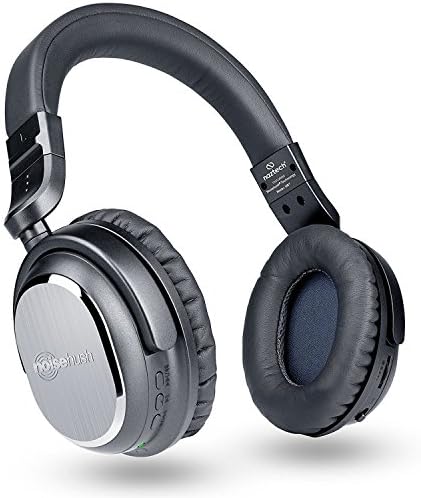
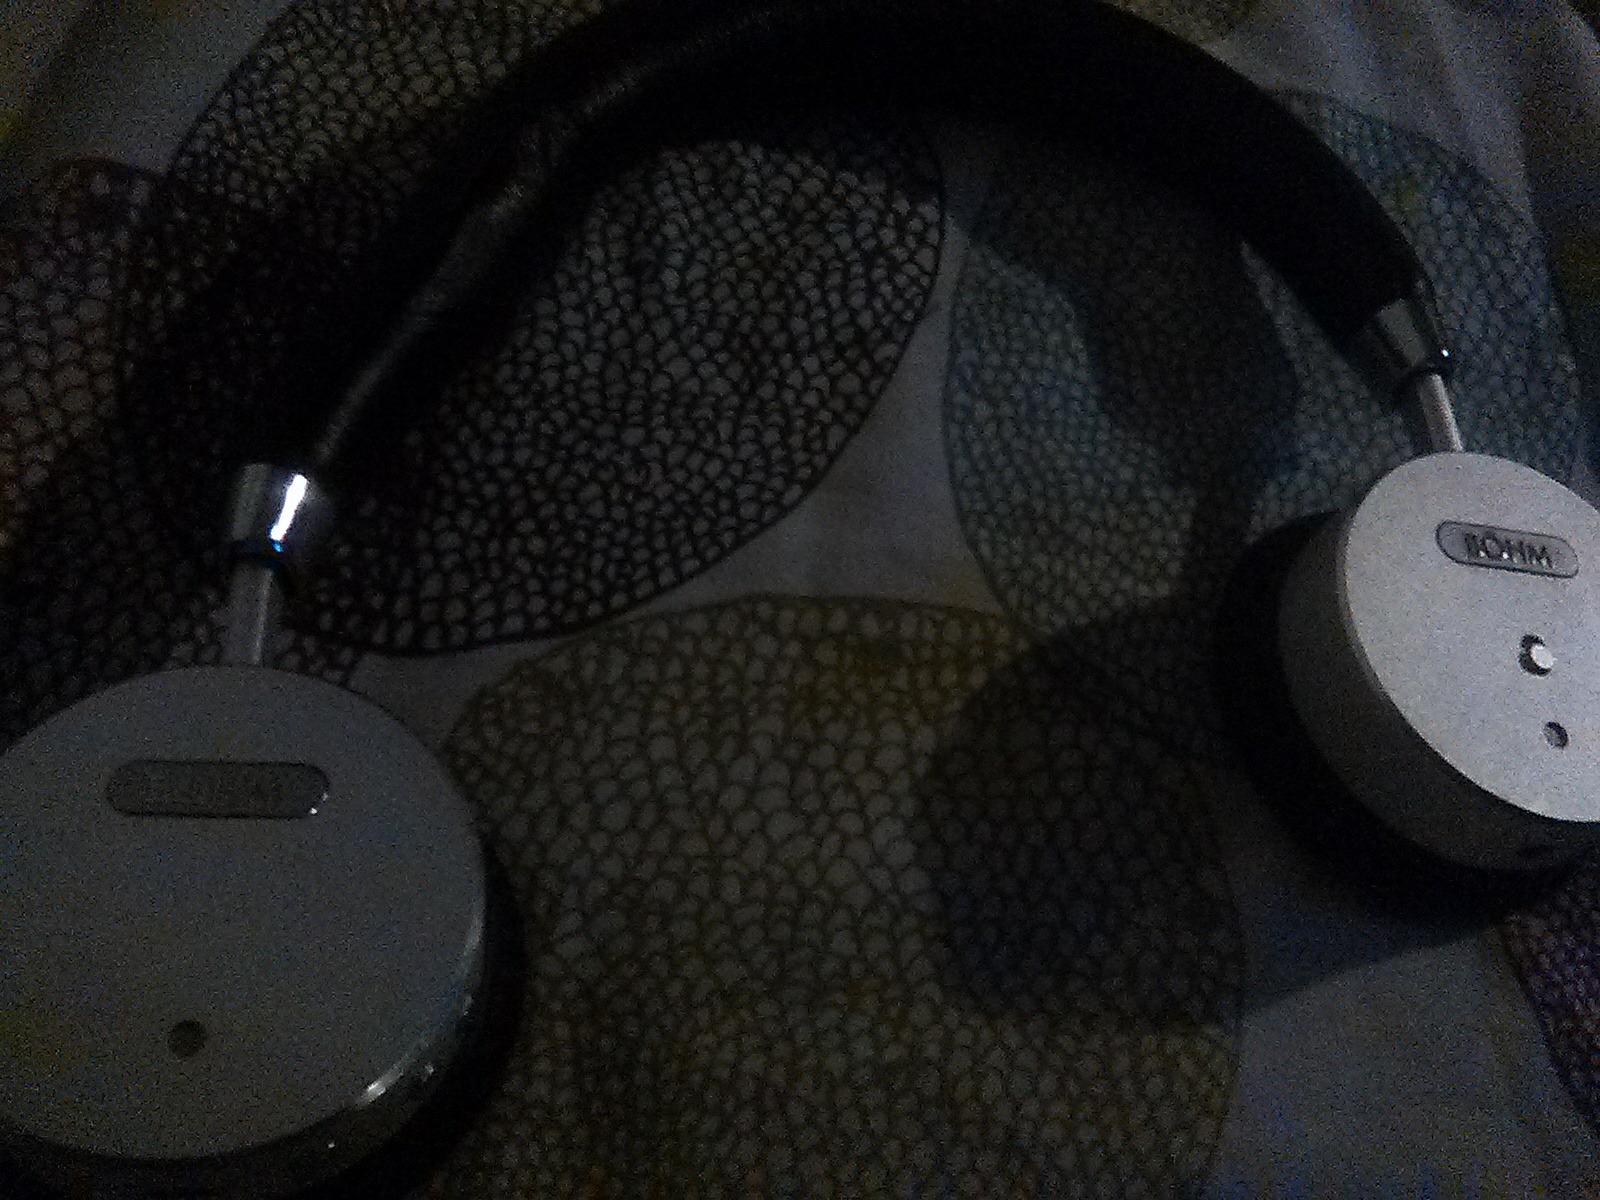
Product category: headphones
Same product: no